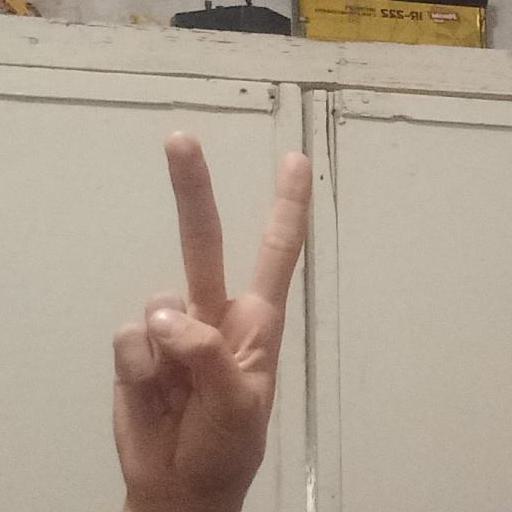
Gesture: peace